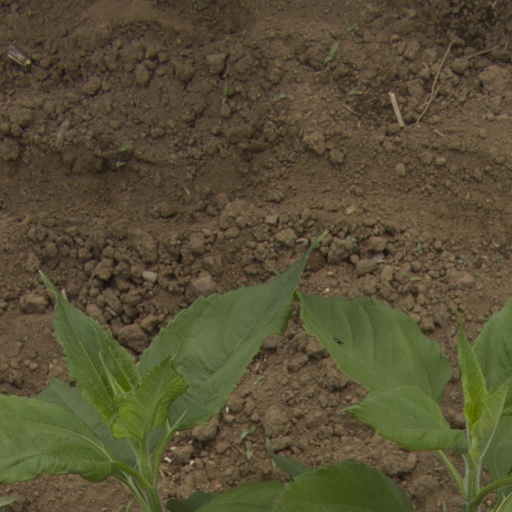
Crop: Jerusalem artichoke